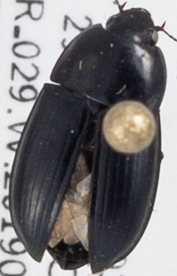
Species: Amara coelebs
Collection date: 2019-05-29
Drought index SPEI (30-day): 0.828
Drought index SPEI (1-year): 0.95
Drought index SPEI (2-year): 0.086